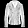
Label: Coat